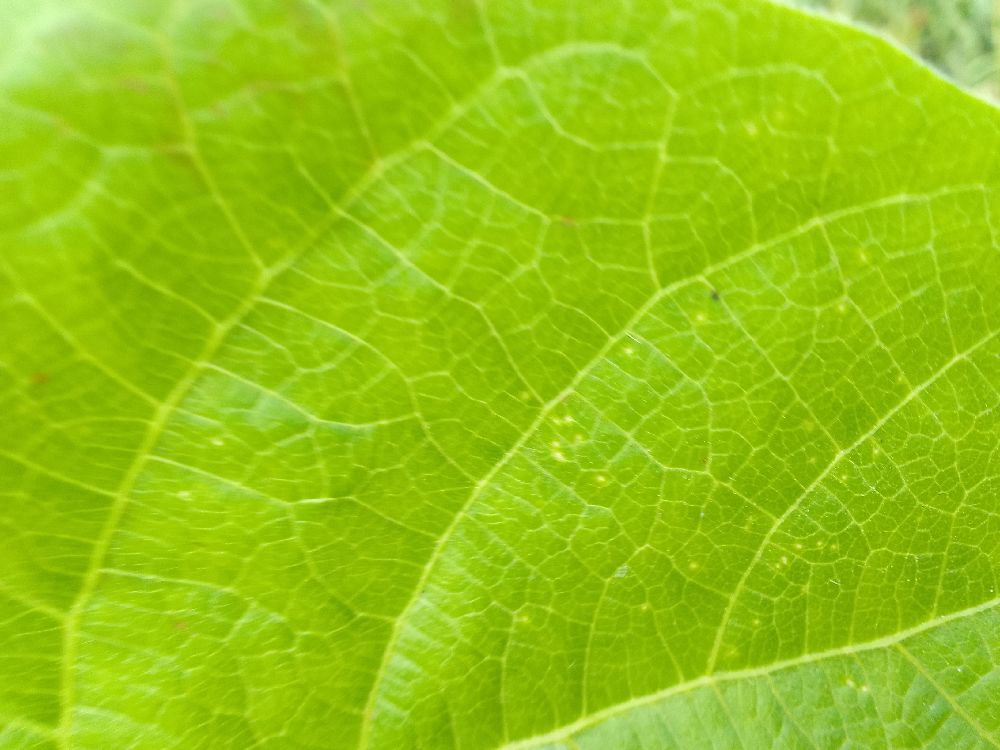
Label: healthy